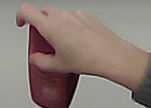
Product: loreal_shampoo